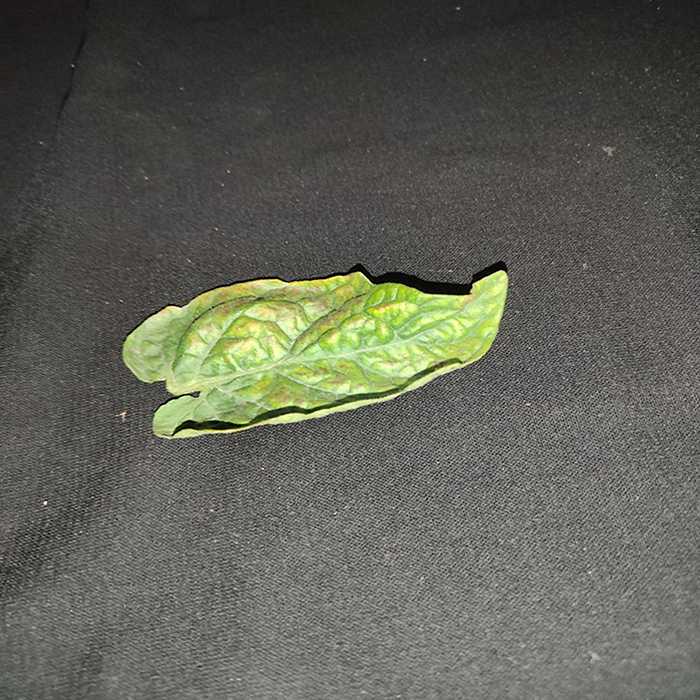
Plant: Tomato
Label: Tomato spotted wilt